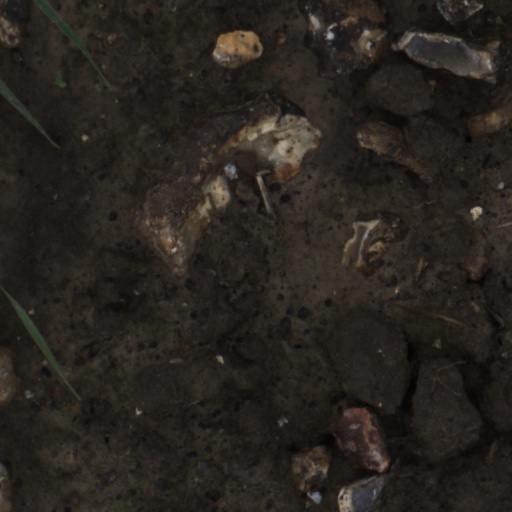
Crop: wheat